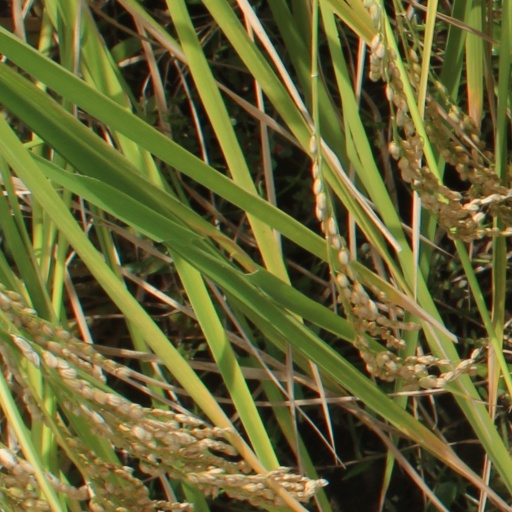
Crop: rice